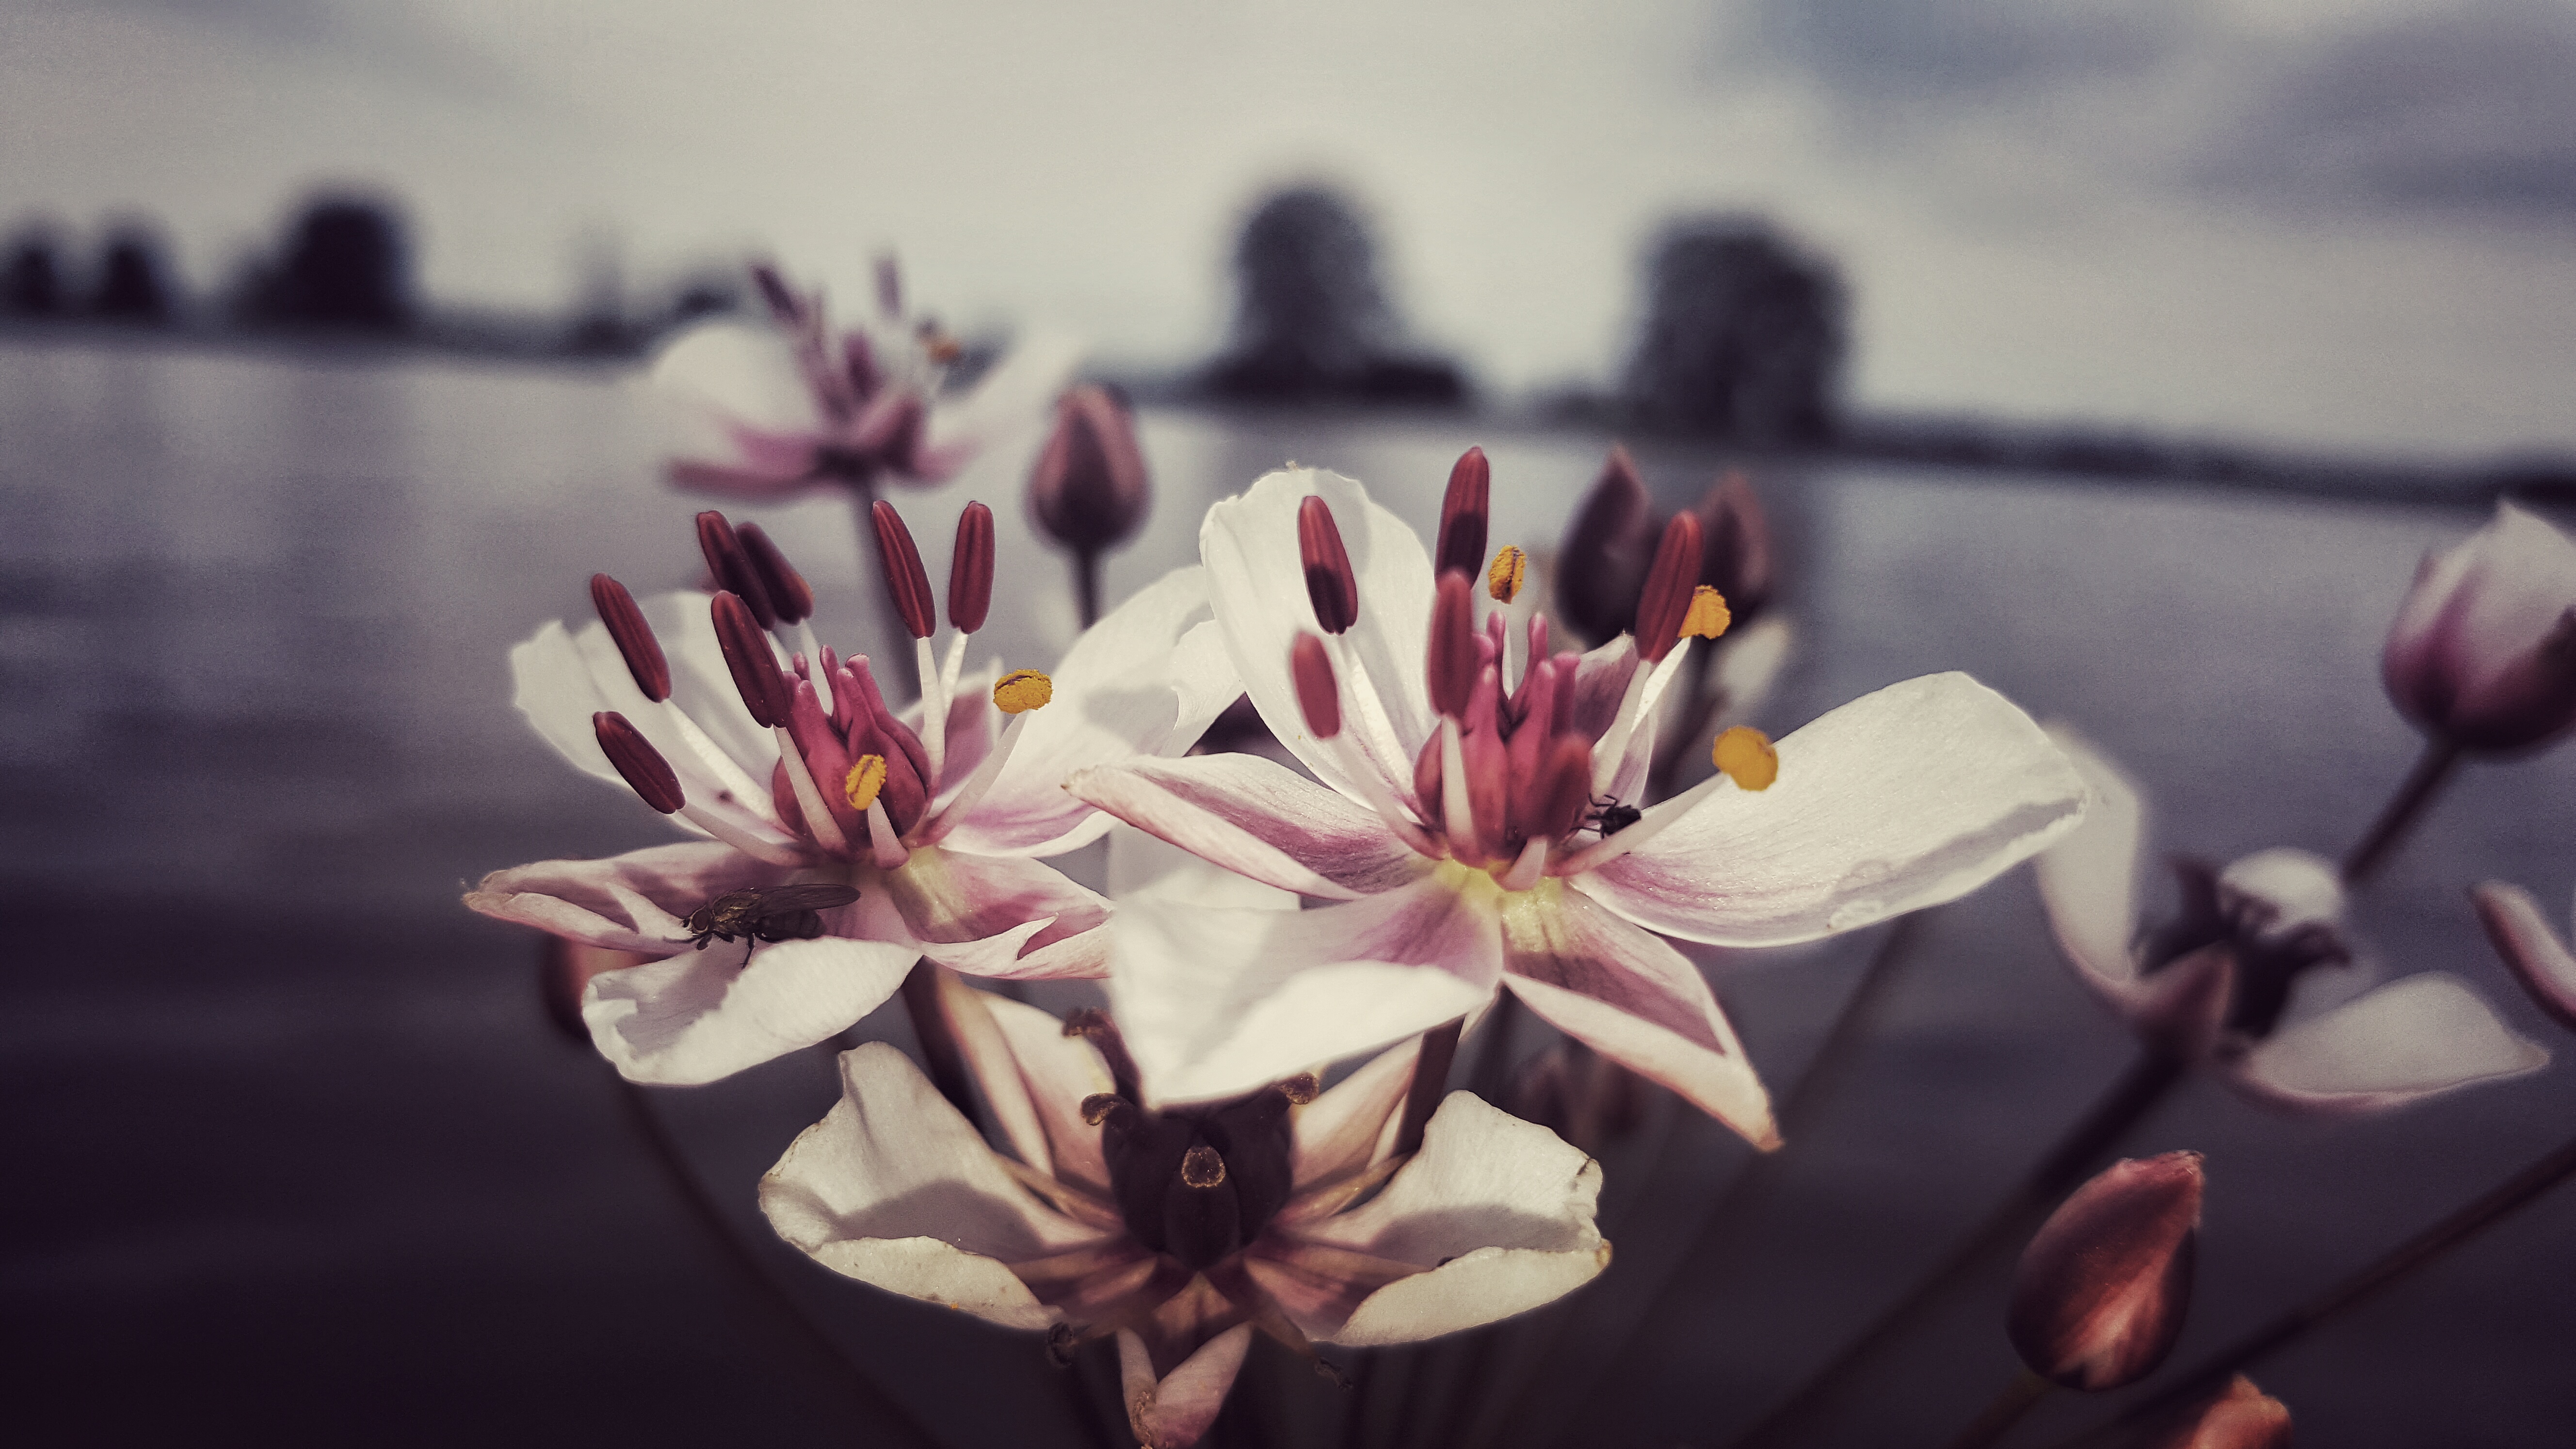
nature, blossom, plant, white, photography, leaf, flower, petal, bloom, lake, river, spring, color, macro, pink, flora, flowers, close up, outdoors, macro photography